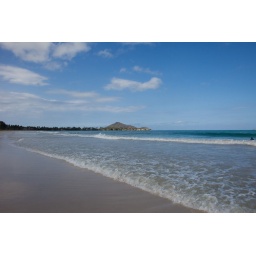
looking North from the beach in front of the house